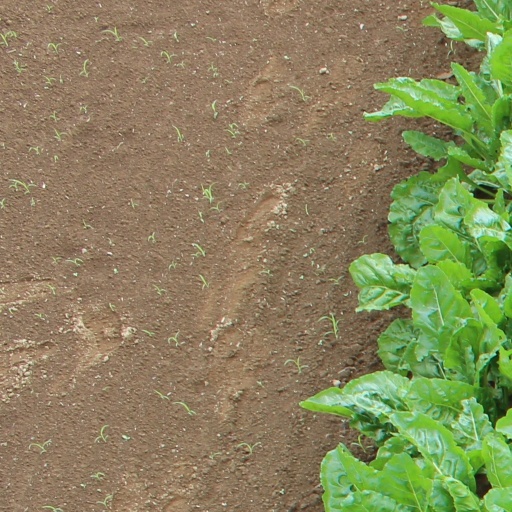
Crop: sugar beet